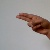
The image shows a hand gesture representing the letter 'H' in Indian Sign Language.